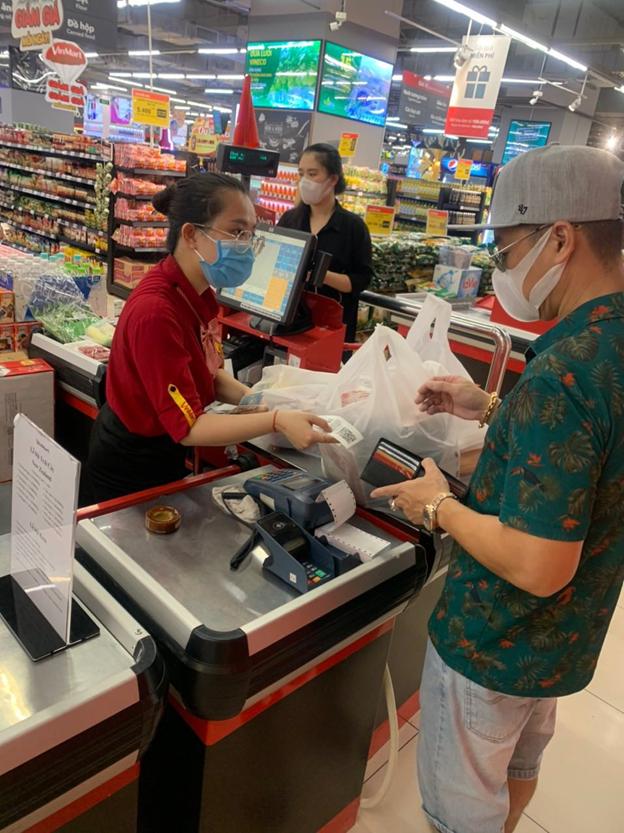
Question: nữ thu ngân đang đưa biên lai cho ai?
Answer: nữ thu ngân đang đưa biên lai cho người đàn ông